Presidency of Richard Nixon

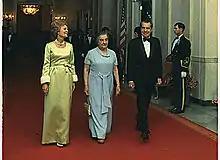
Richard and Pat Nixon with Israeli prime minister Golda Meir in 1973

Nixon had been a firm supporter of Kennedy in the 1961 Bay of Pigs Invasion and 1962 Cuban Missile Crisis; on taking office he stepped up covert operations against Cuba and Cuban president Fidel Castro. He maintained close relations with the Cuban-American exile community through his friend, Bebe Rebozo, who often suggested ways of irritating Castro. These activities concerned the Soviets and Cubans, who feared Nixon might attack Cuba in violation of the understanding between Kennedy and Khrushchev which had ended the missile crisis. In August 1970, the Soviets asked Nixon to reaffirm the agreement. Despite his hard line against Castro, Nixon agreed. The process, which began in secret but quickly leaked, had not been completed when the U.S. deduced that the Soviets were expanding their base at the Cuban port of Cienfuegos in October 1970. A minor confrontation ensued, which was concluded with an understanding that the Soviets would not use Cienfuegos for submarines bearing ballistic missiles. The final round of diplomatic notes, reaffirming the 1962 accord, were exchanged in November.